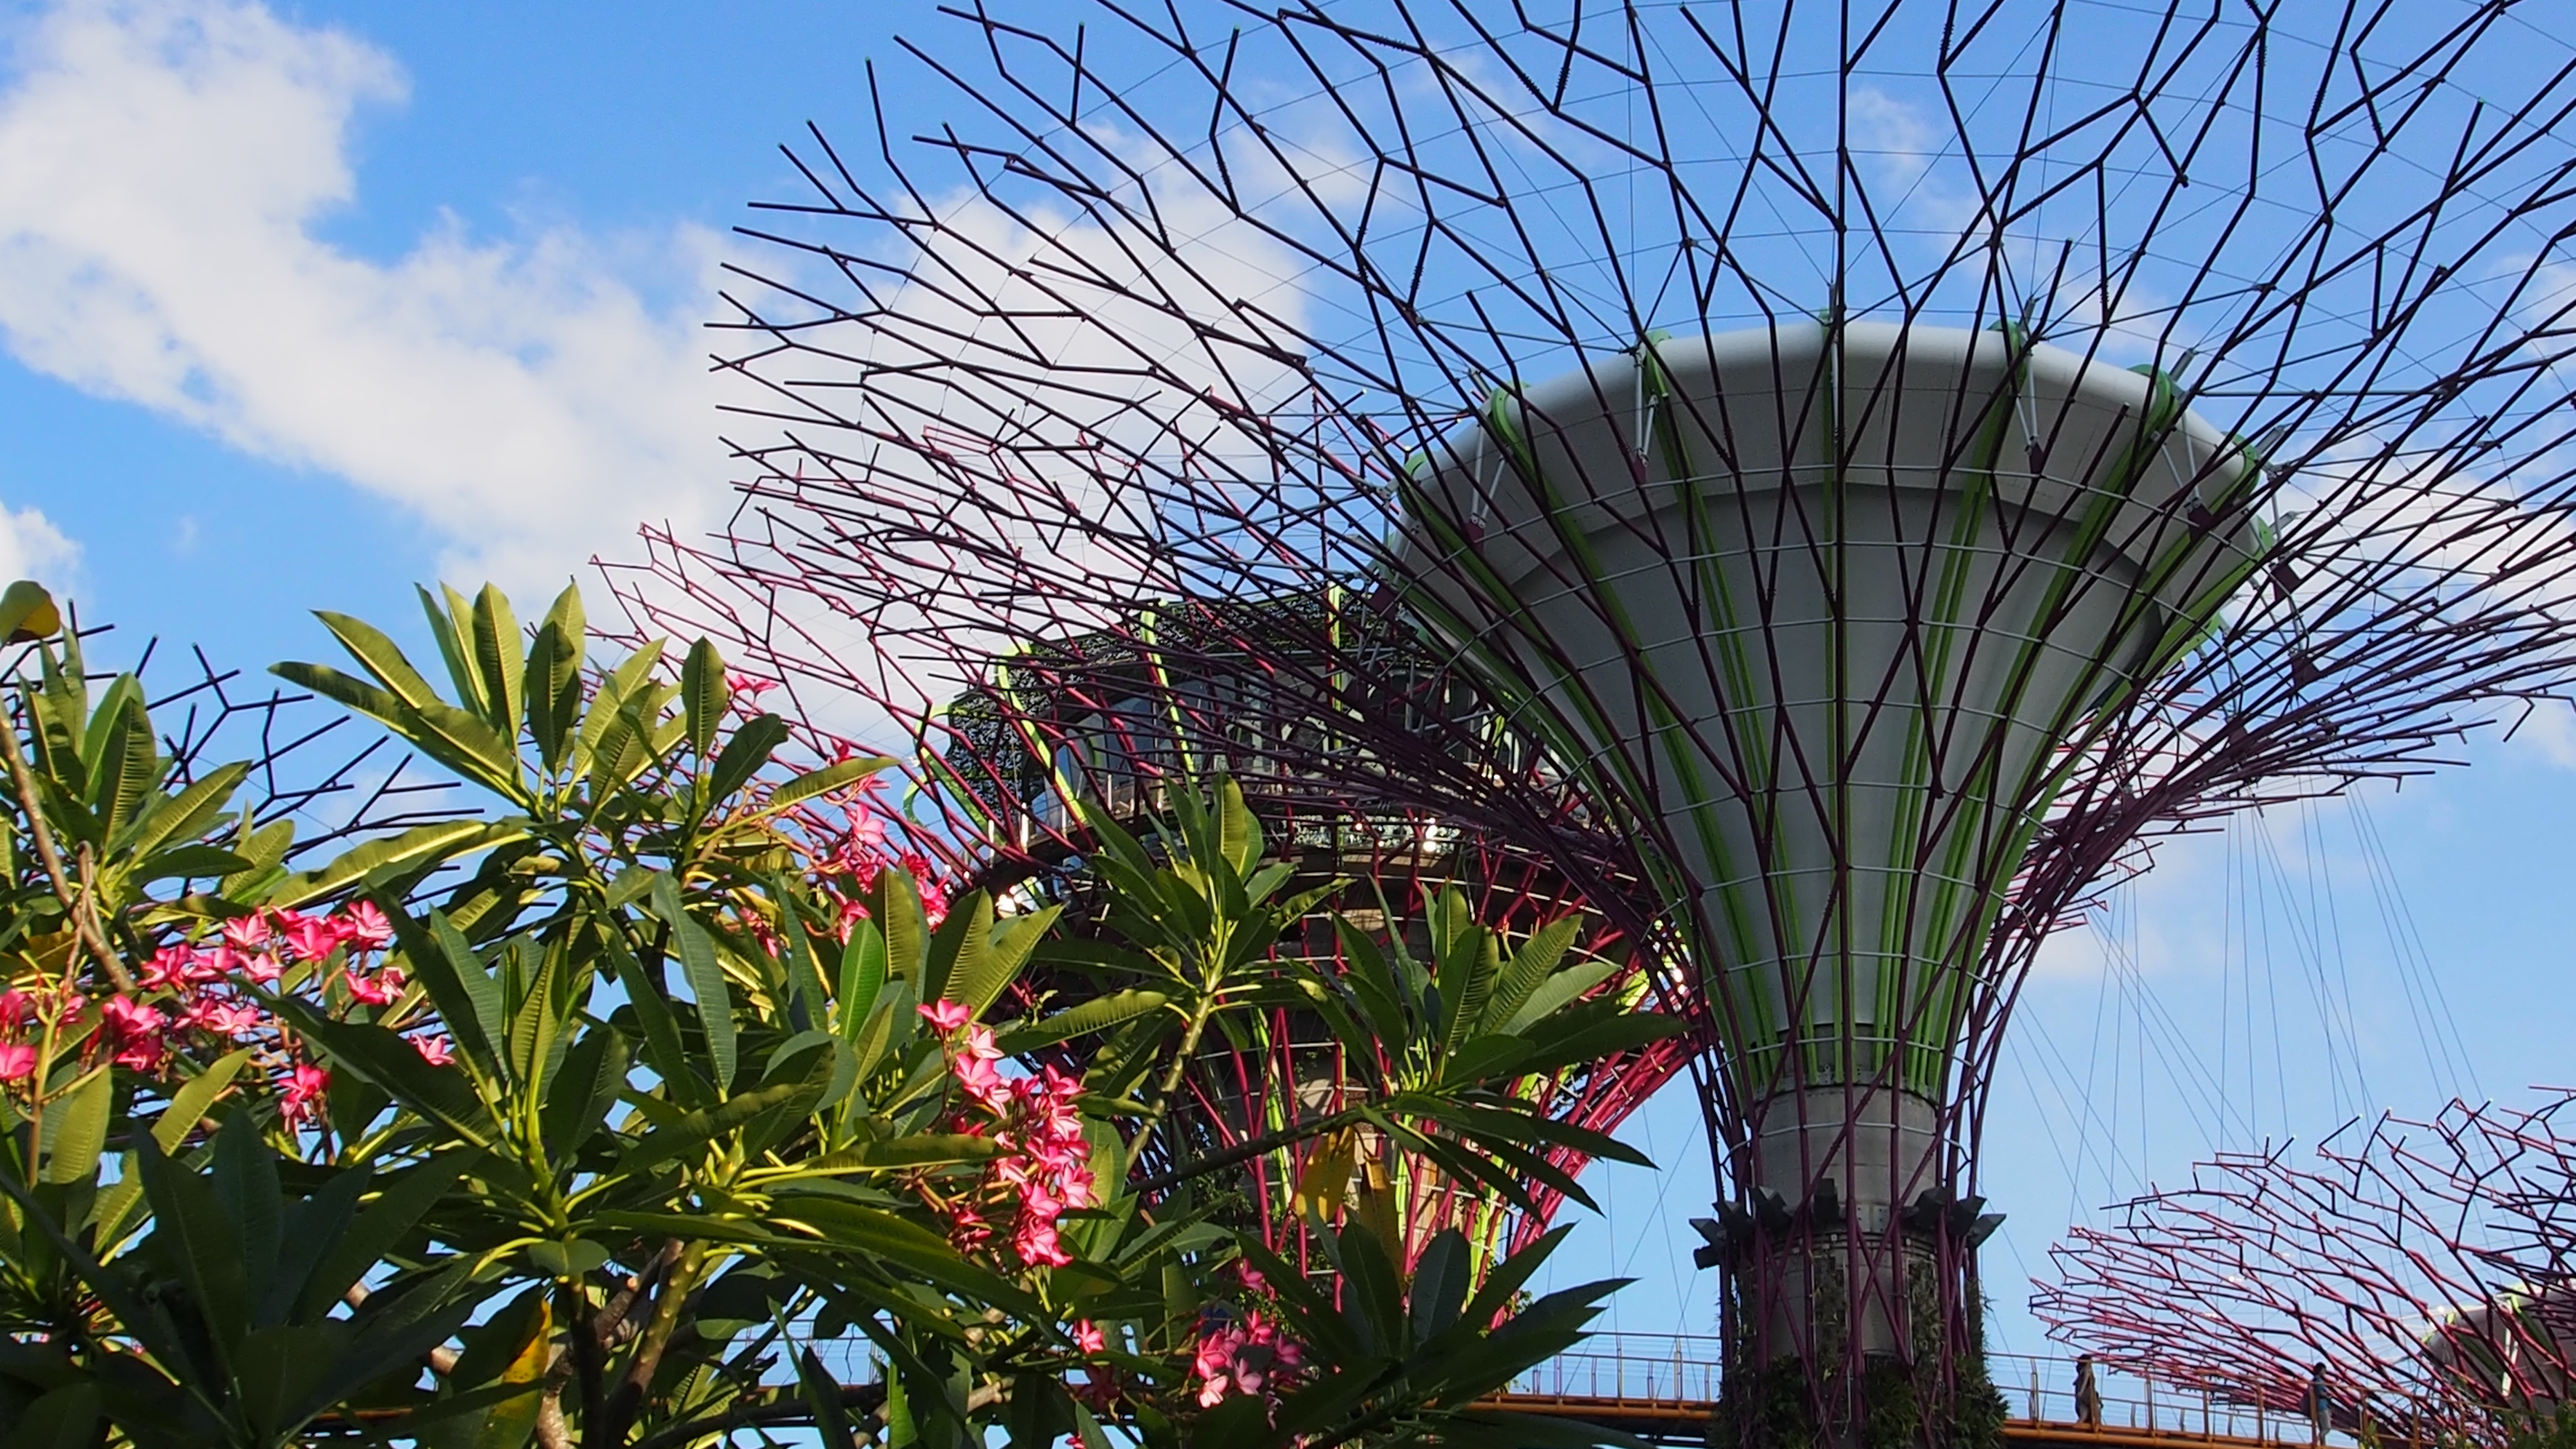
tree, grass, plant, leaf, flower, botany, garden, flora, botanic gardens, singapore, marina bay, flowering plant, grass family, woody plant, land plant, arecales, palm family